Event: Nepal Earthquake
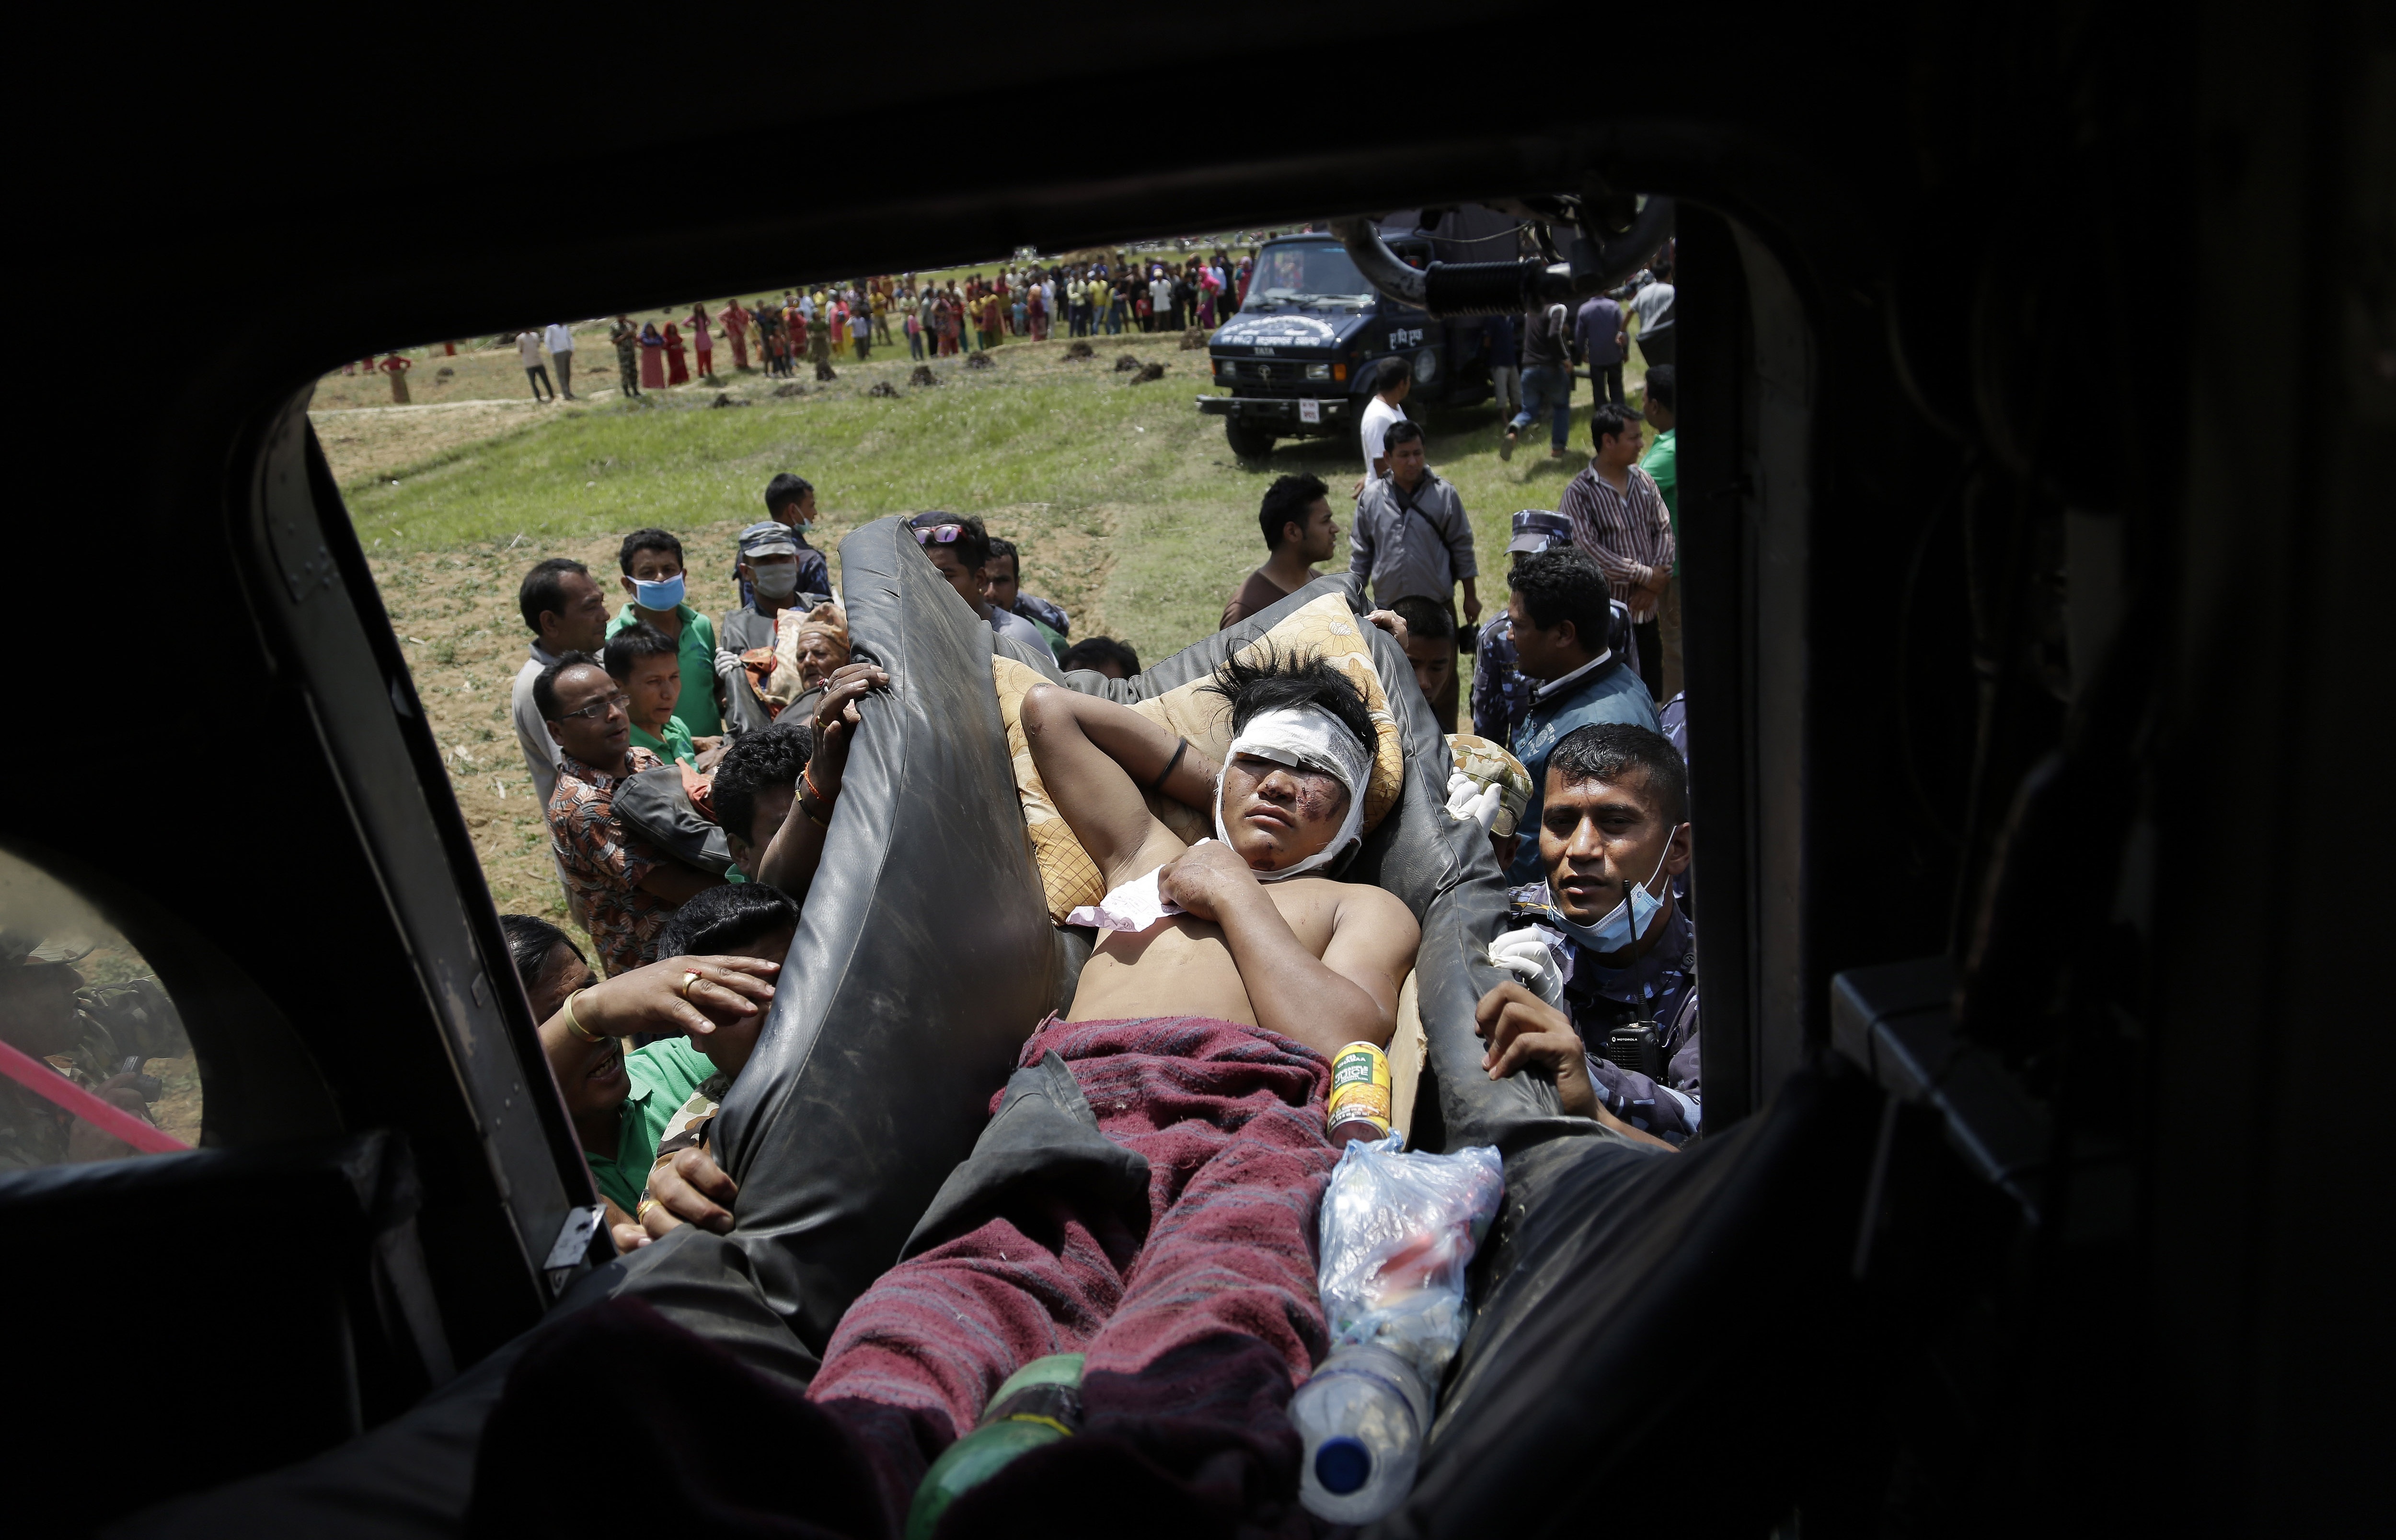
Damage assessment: no_damage